Maria Nilsson

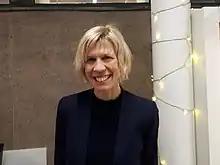
Nilsson in 2019

Maria Nilsson (born 7 June 1979) is a Swedish politician from the Liberals. On 13 April 2022, she became party secretary of the Liberals after Juno Blom's resignation.